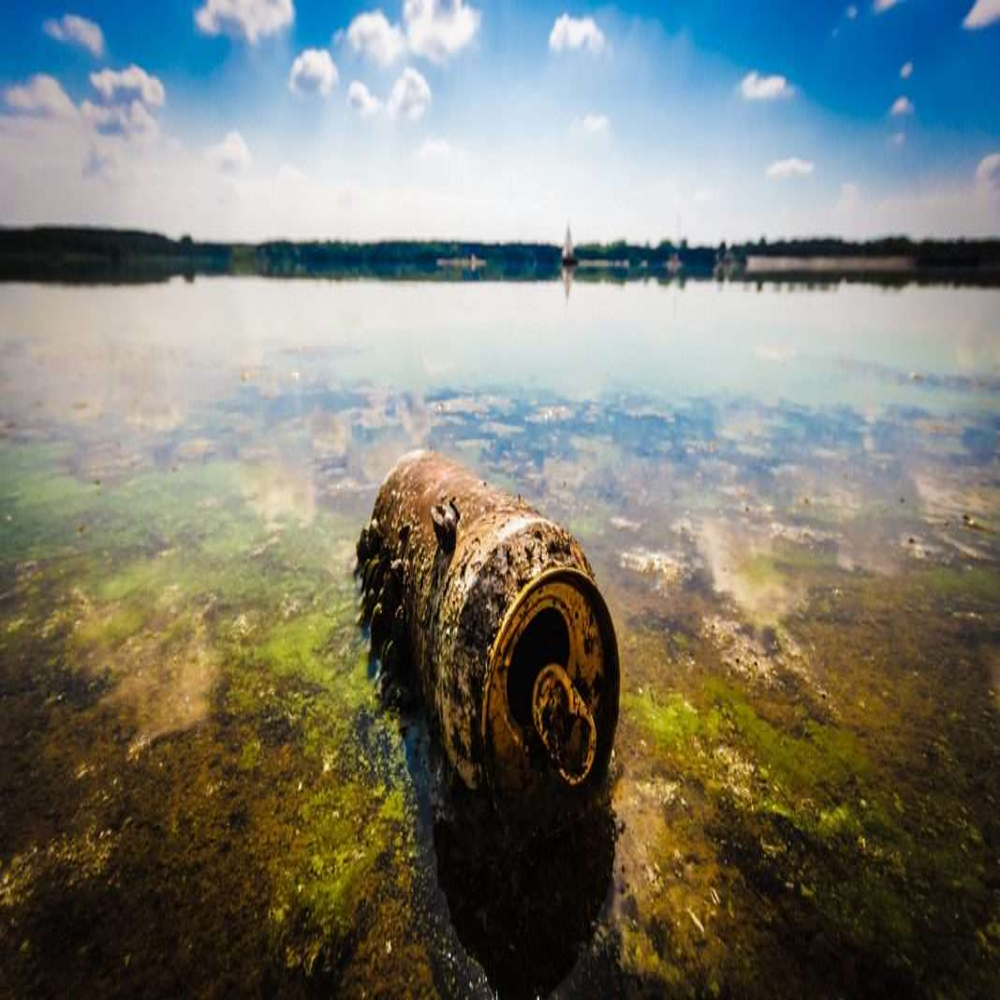
Body of water present: yes
Land polluted: no
Water polluted: yes
Pollution percentage: 10%